List of screw drives

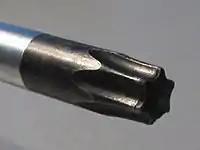
Torx driver

The "hexalobular socket" screw drive, often referred to by the original proprietary brand name "Torx" or by the alternative generic name "star drive", uses a star-shaped recess in the fastener with six rounded points. It was designed to permit increased torque transfer from the driver to the bit compared to other drive systems. The drive was developed in 1967 by Camcar Textron. Torx is very popular in the automotive and electronics industries because of resistance to cam-out and extended bit life, as well as reduced operator fatigue by minimizing the need to bear down on the drive tool to prevent cam-out. A tamper-resistant "Security Torx" head has a small pin inside the recess. Owing to its six-fold symmetry, a Torx driver can also be used as an improvised substitute for a hex driver, although careful sizing is critical to prevent stripping the socket.